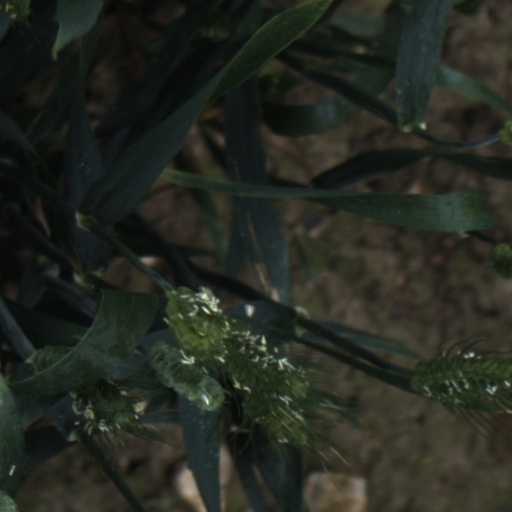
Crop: wheat